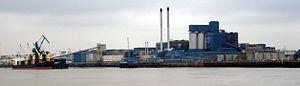
Tate & Lyle est une entreprise britannique d’agroalimentaire faisant partie de l’indice FTSE 250.